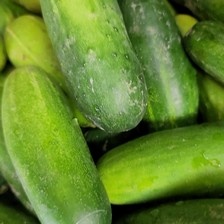
Label: cucumber